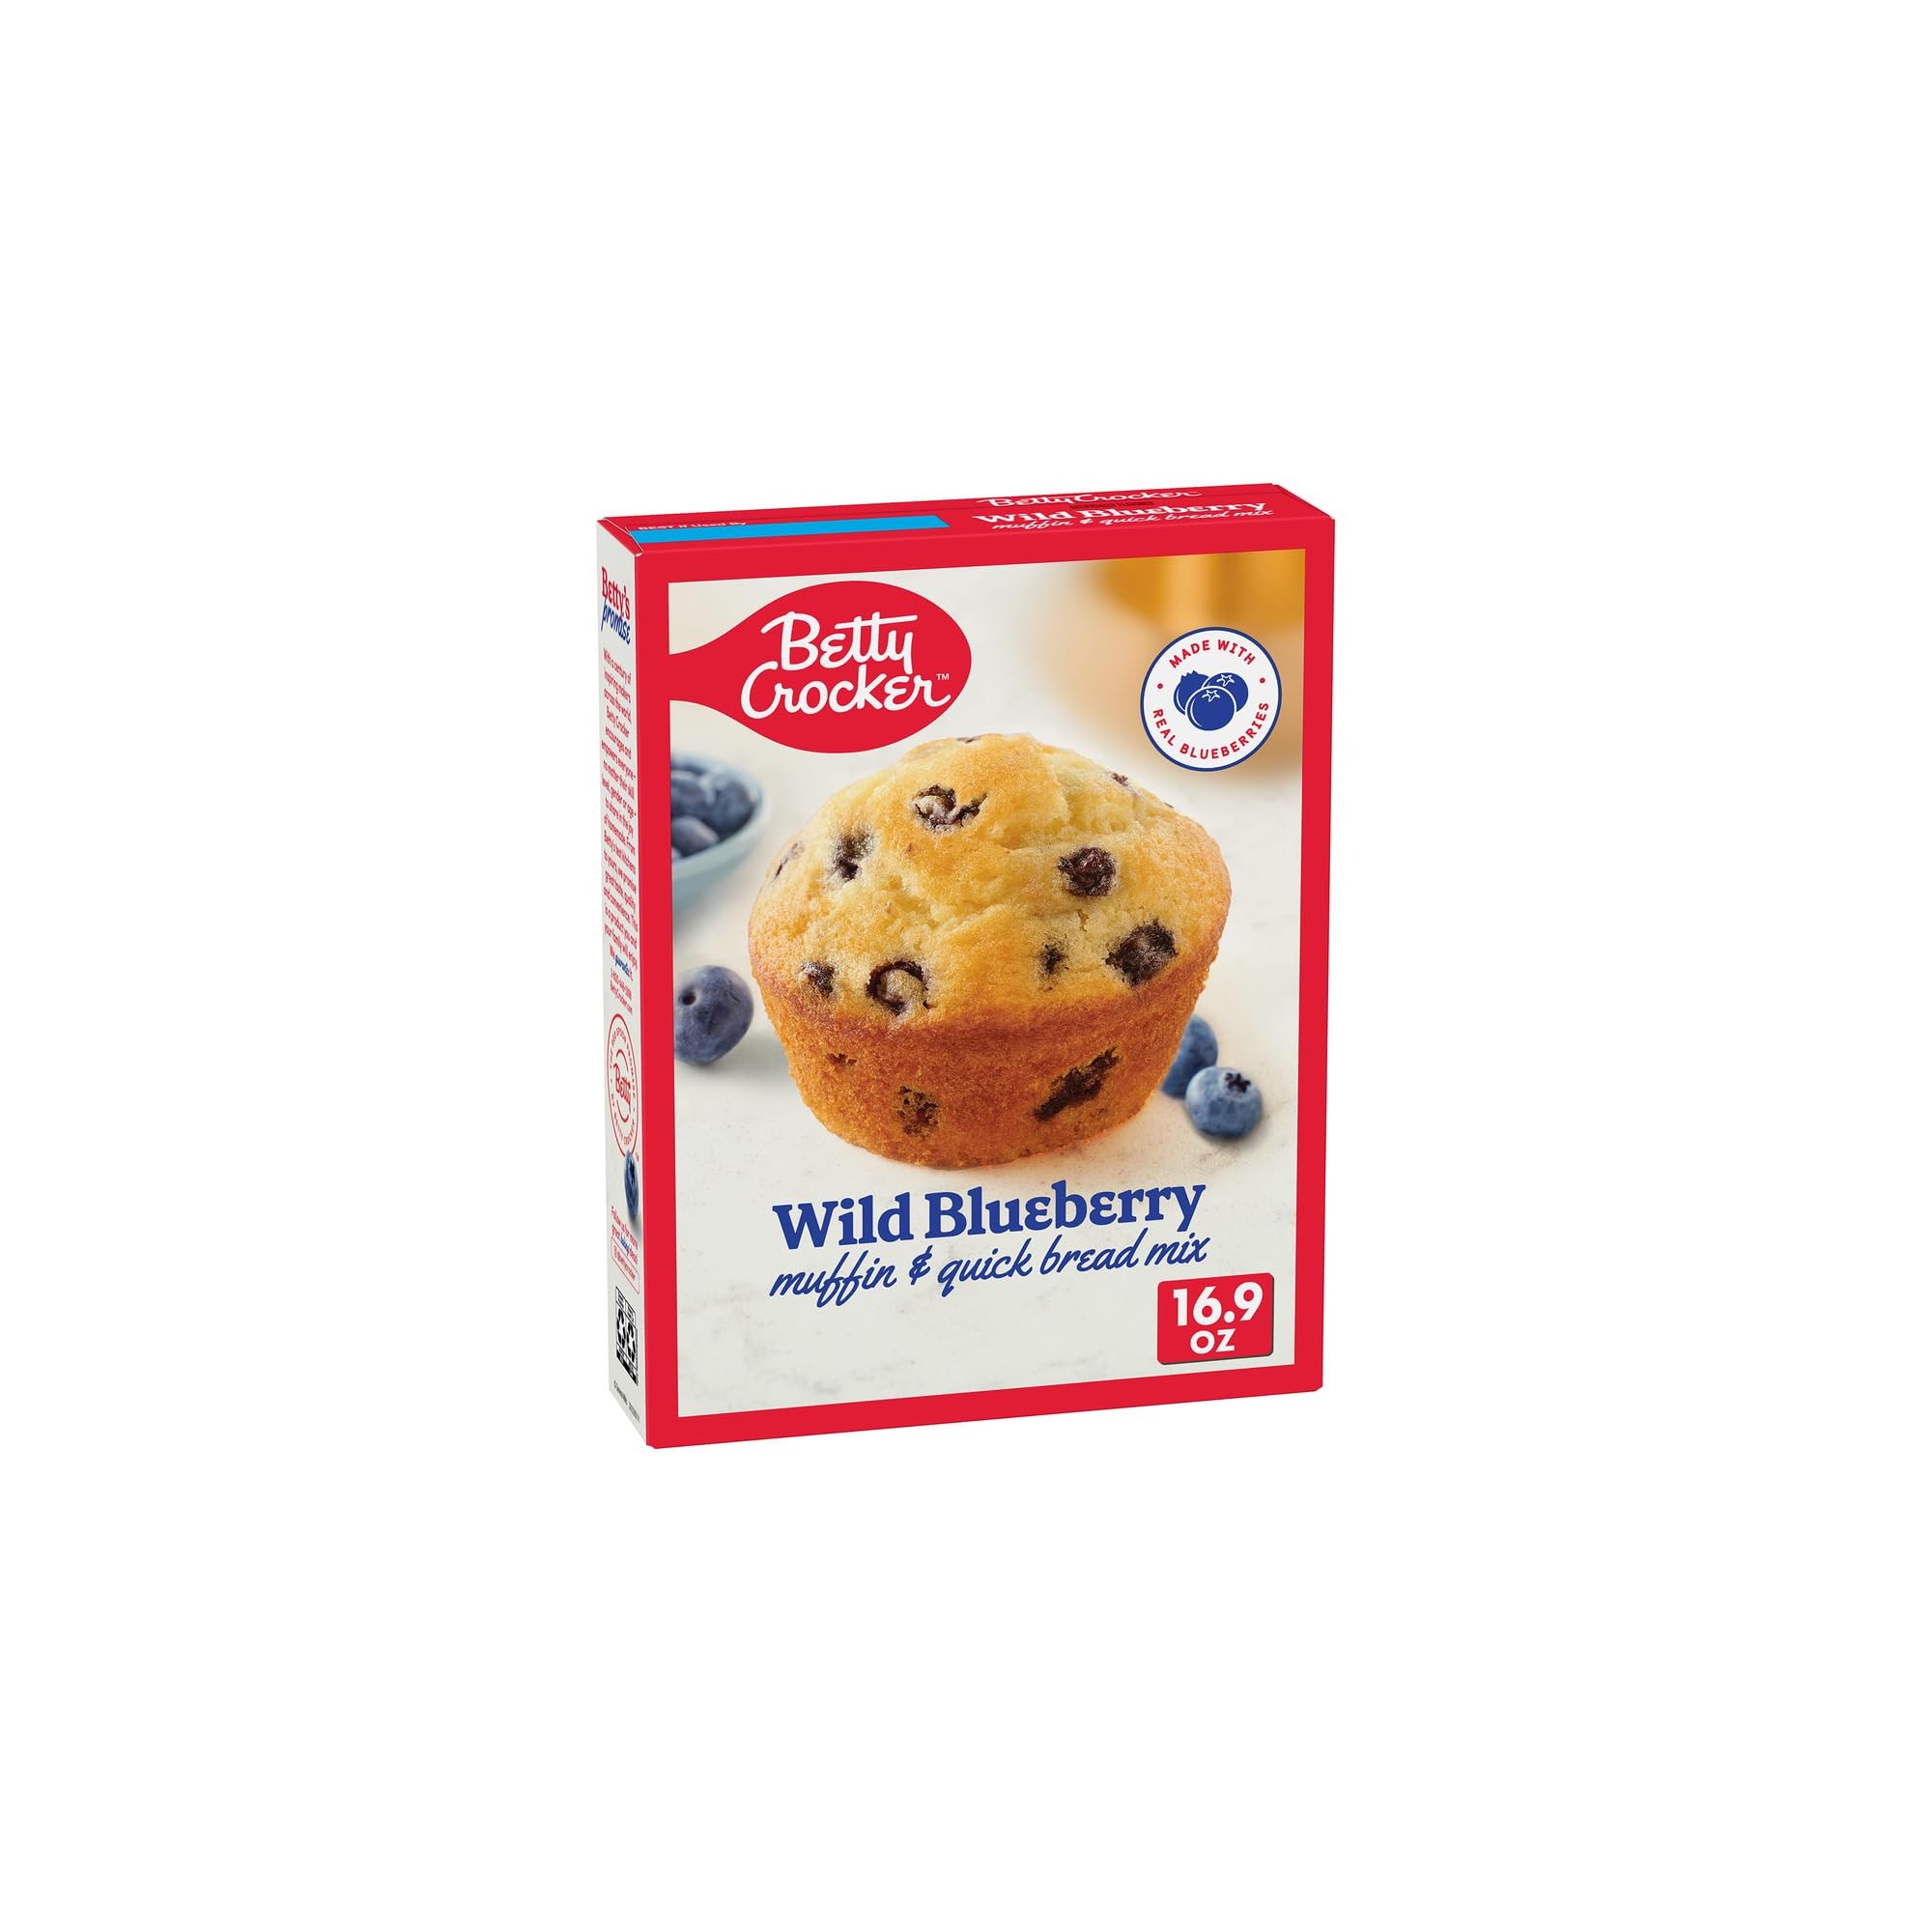
Item Name: Betty Crocker Wild Blueberry Muffin and Quick Bread Mix 16.9 oz (Pack of 10)
Bullet Point 1: Easy to prepare with just water, oil, and eggs
Bullet Point 2: Enjoy fresh, fluffy blueberry muffins at home
Bullet Point 3: Versatile mix suitable for breakfast, snacks, or various recipes
Bullet Point 4: Trusted Betty Crocker quality and delicious blueberry flavor
Bullet Point 5: Quick baking for homemade treats in minutes
Product Description: Fresh fluffy blueberry muffins have never been easier. Just add water oil and eggs bake and enjoy! With Betty Crocker Wild Blueberry Muffin & Bread Mix a home-baked blueberry sensation is just minutes away. Use the baking mix as is for an easy breakfast or snack or explore Betty Crocker recipes for a new take on this classic treat to fill your home with the delicious scent of blueberry muffins. (Pack of 10)
Value: 16.9
Unit: Ounce

Price: 3.26